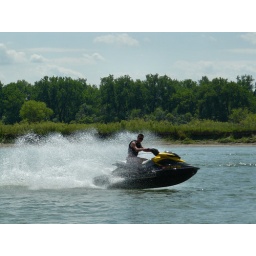
Great day to be flying down the river with the wind in your face and the water spray at your back.